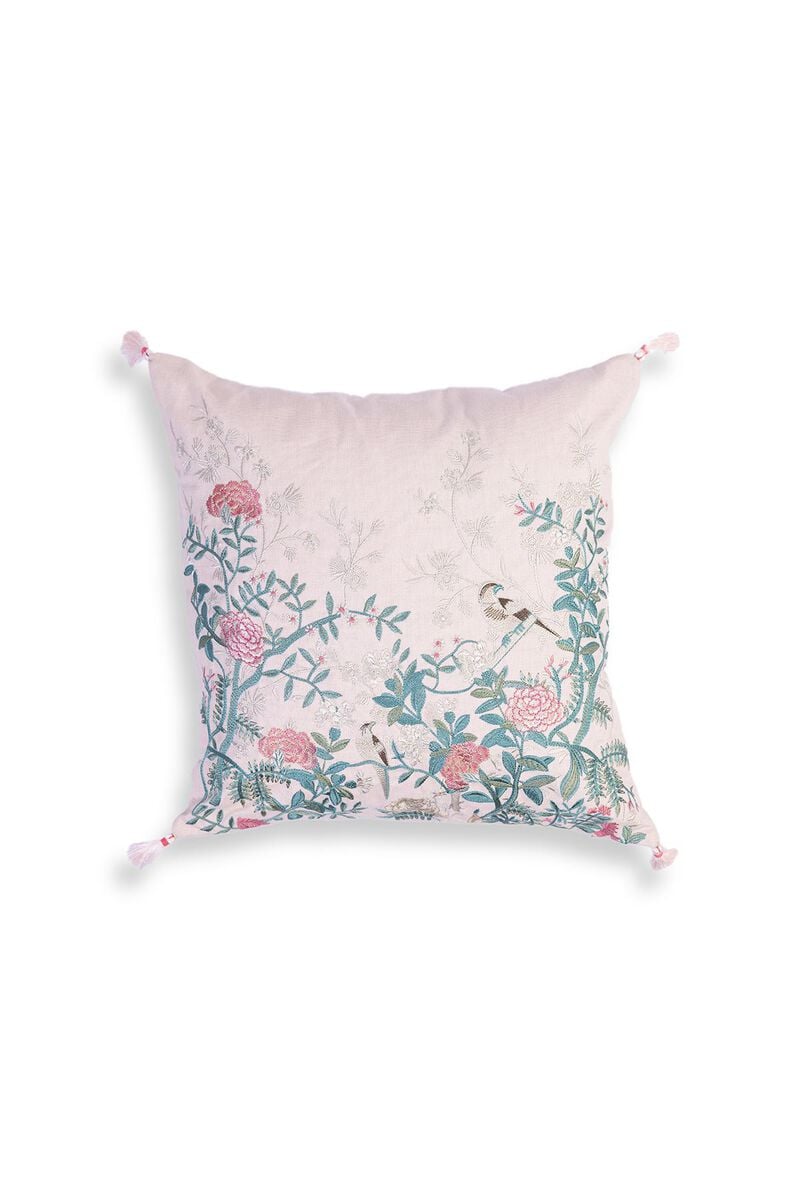
pink bird print pillow